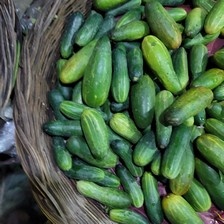
Label: cucumber